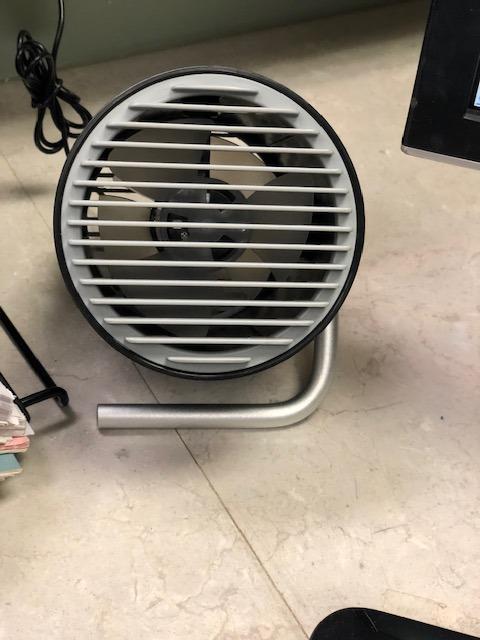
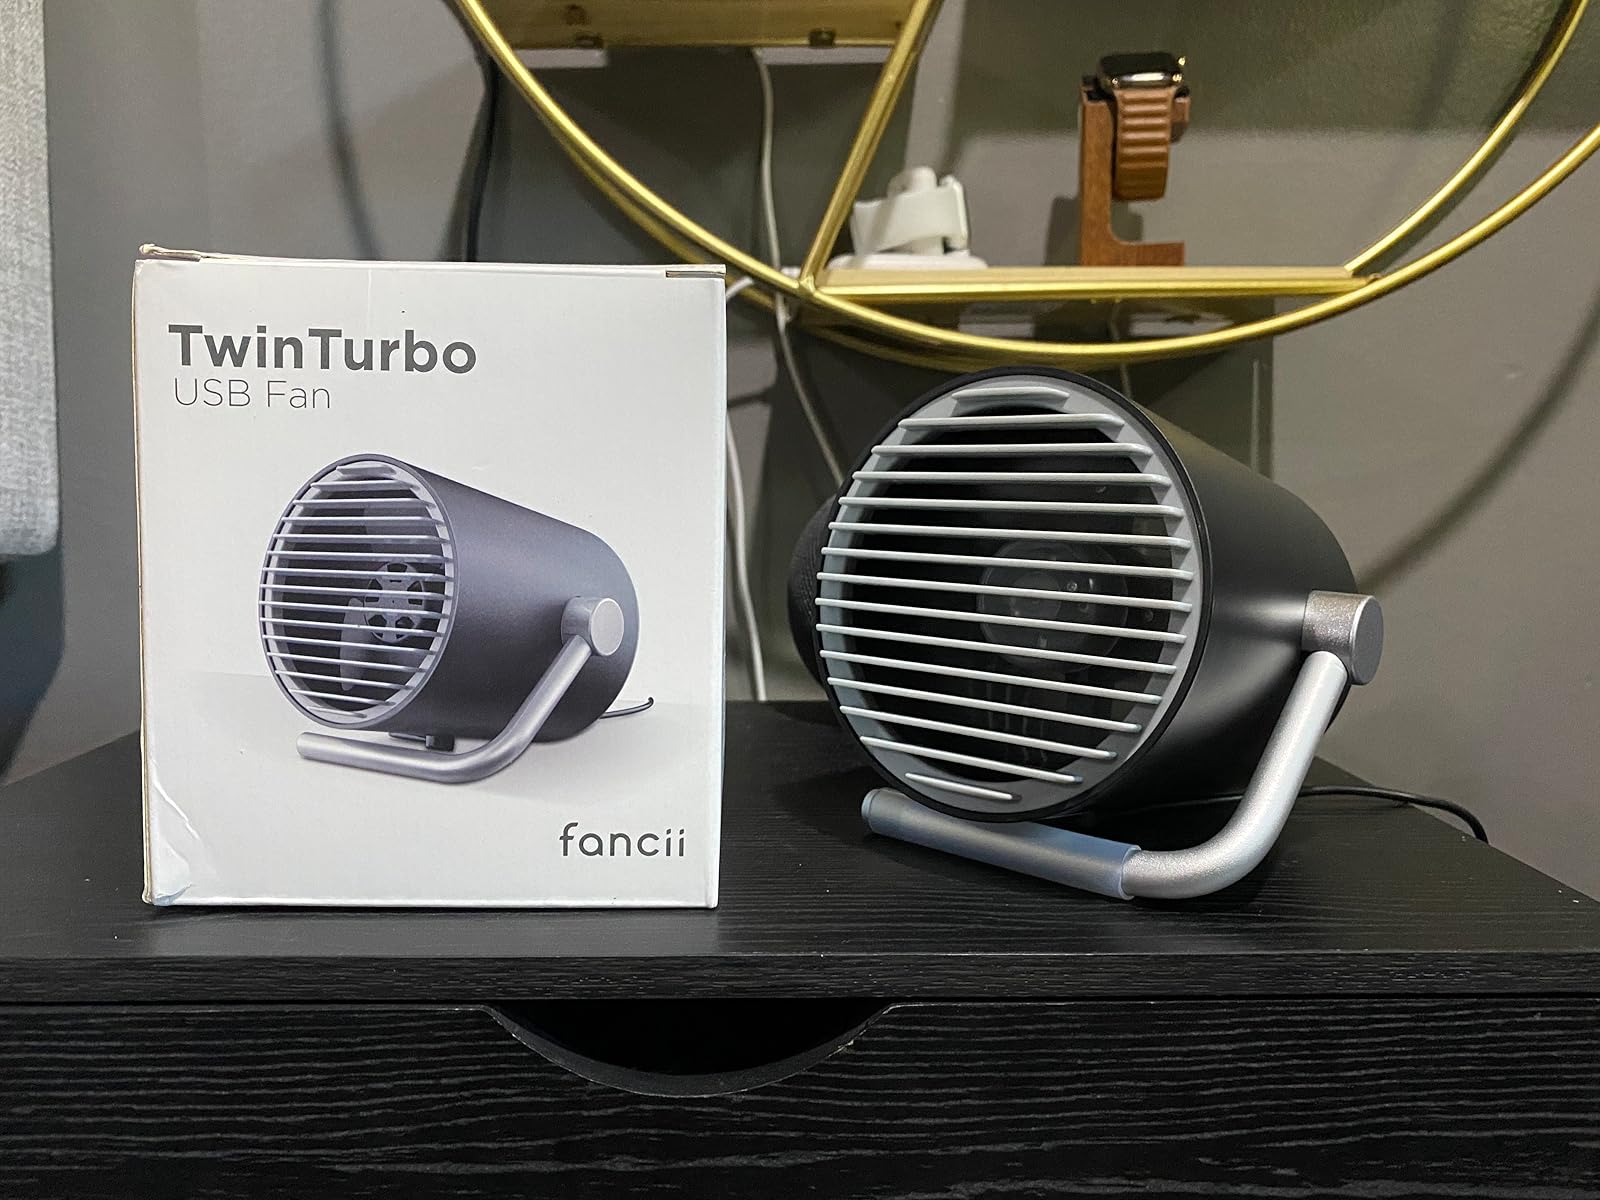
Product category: fan
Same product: yes